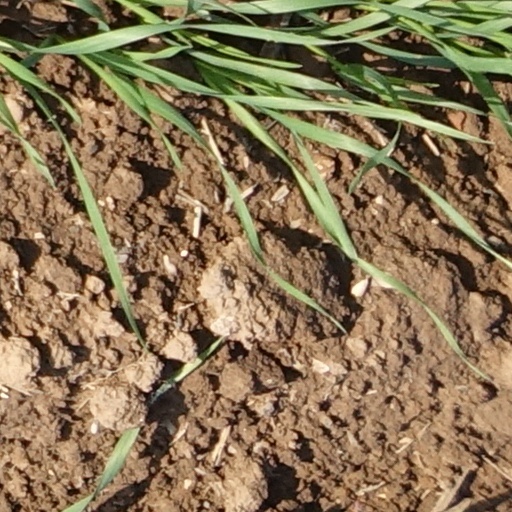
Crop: wheat